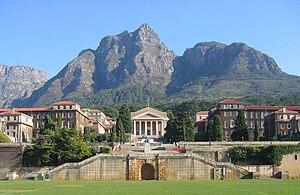
Le Cap est une ville d'Afrique du Sud, capitale de la colonie du Cap puis de la province du Cap. Elle est actuellement la capitale provinciale du Cap-Occidental.
L’université du Cap est une université publique sud-africaine, située au Cap dans la province du Cap-Occidental. Elle est la plus ancienne université de ce pays, fondée en 1829 sous le nom de South African College.